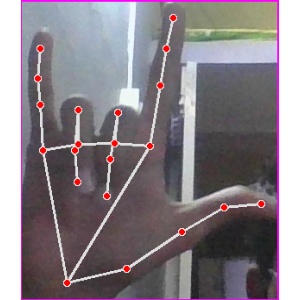
अक्षर: व